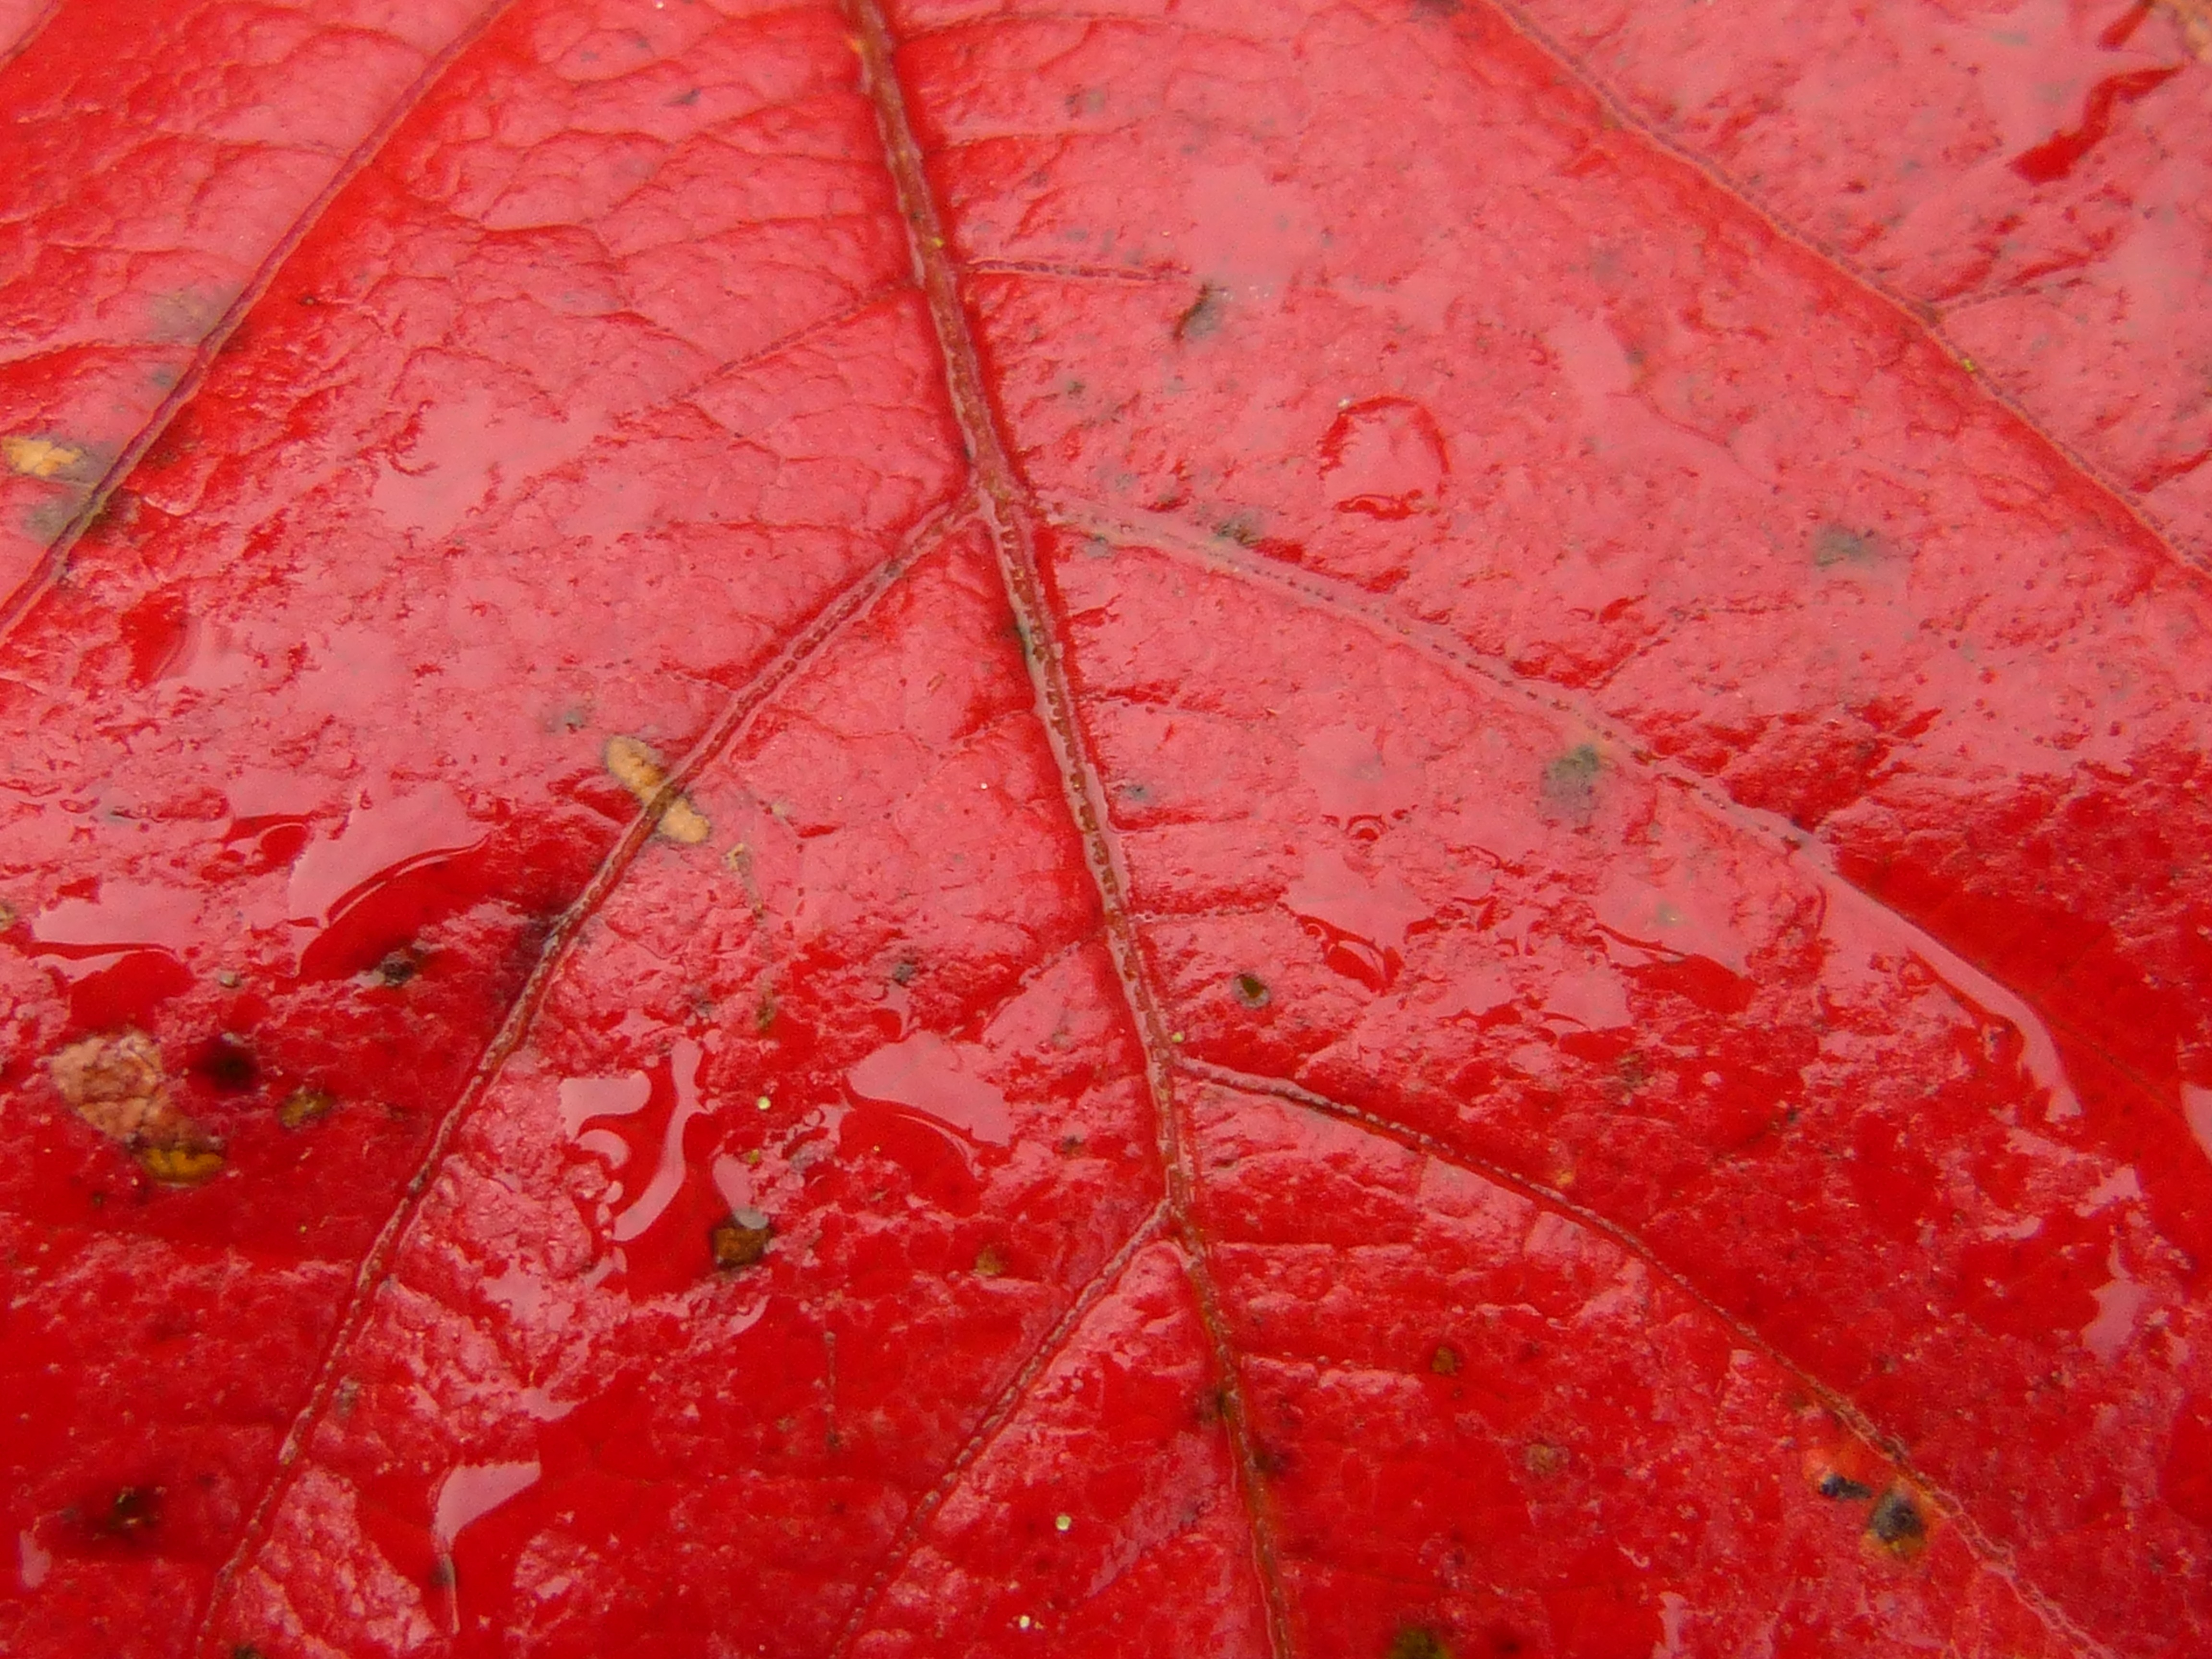
tree, nature, dew, plant, texture, leaf, flower, petal, frost, red, autumn, maple, maple tree, maple leaf, close up, macro photography, flowering plant, land plant